HMS Lord Warden

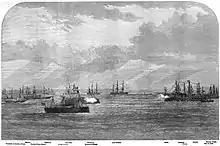
At the Battle of Escombrera in 1873

"Lord Warden", named after the position of the Lord Warden of the Cinque Ports, was ordered on 25 May 1863 from Chatham Naval Dockyard. She was laid down on 24 December 1863, and launched on 27 May 1865. The ship was commissioned in July 1867 to run her sea trials and completed on 30 August, for the cost of £328,998, or £322,843, exclusive of armament.